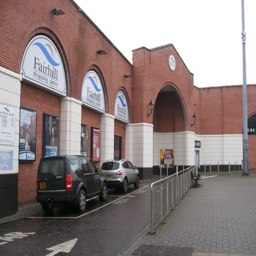
a wet walk from the car park to the entrance !